Tramelan

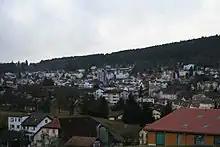
Part of Tramelan and the surrounding hills

Tramelan has an area of . Of this area, or 58.5% is used for agricultural purposes, while or 31.5% is forested. Of the rest of the land, or 8.8% is settled (buildings or roads) and or 1.2% is unproductive land.